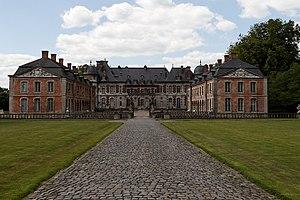
La Maison de Ligne est une ancienne et illustre famille de la noblesse belge dont la filiation prouvée remonte au XIIᵉ siècle. Elle doit son nom au village de Ligne, en Belgique, situé entre Ath et Tournai.